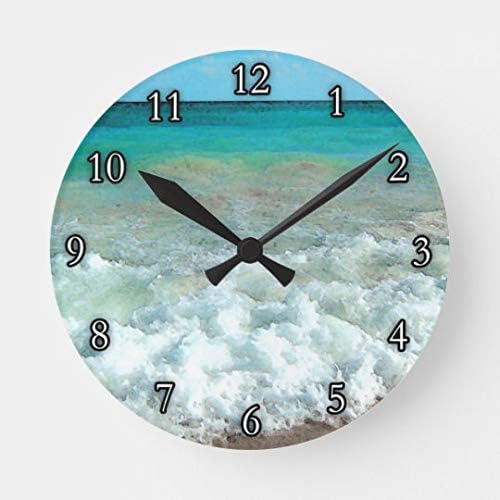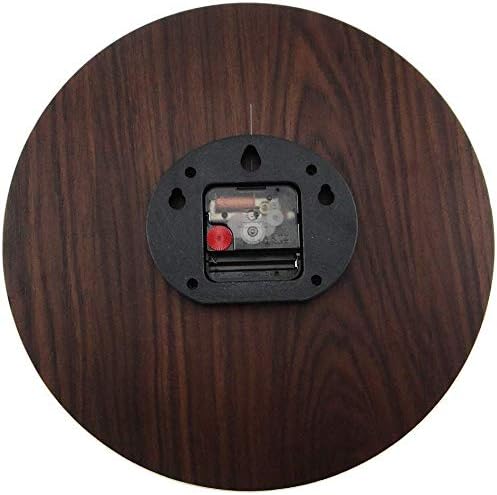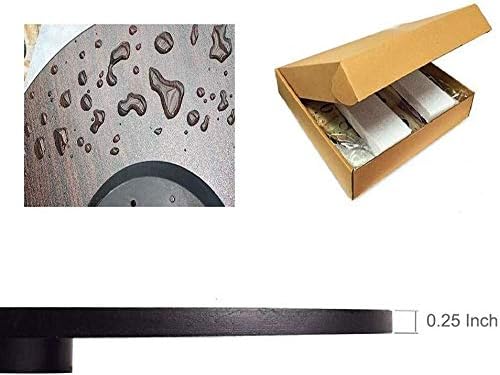
Moonluna Vibrant Beach Watercolor Scene Wooden Wall Clock for Living Room Bedroom Kitchen Home Office Decoration 16 Inches
Category: Amazon Home
Our funny design wood clock made of wooden MDF, wood particle board painted, covered by paper drawing. The wooden clock is unframed, and there is no glass face as the cover. Please be careful not to bend or press the clock hands while you put the battery in. Wall art clock runs with only one AA battery (Not include), prefer to use ordinary Carbon Zinc battery than Alkaline battery.
Features: 16 Inches funny design large wood clock made of wooden MDF, wood particle board painted, covered by environmental paper drawing | The wooden clock is unframed, and there is no glass face as the cover. Please be careful not to bend or press the clock hands while you put the battery in | Wall art clock runs with only one AA battery (Not include), prefer to use ordinary Carbon Zinc battery than Alkaline battery | High quality quartz movement, quiet, silent, non-ticking and accurate, bring good sleeping or working living environment | Suitable for any style or decor of kitchen, living room, bedrooms, kids nursery room, guest room, dining room, office and bathroom